Zampogna

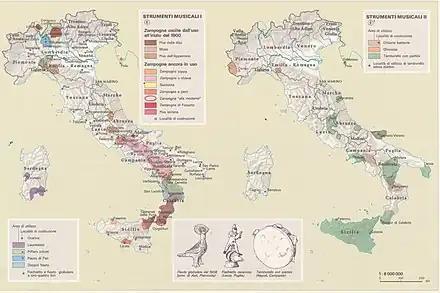
Map folk musical instruments in Italy

The double reeded version of the "zampogna" is generally played with the piffero (called "biffera" in Lazio, or "ciaramella" or "pipita" in other regions; a shawm, or folk oboe), which plays the melody and the zampogna provides chord changes, "vamping" or rhythmic harmony figures or a bass line and a soprano harmony as accompaniment. This double reed tradition would include Central Italy (Latium, southern Abruzzo and Molise), that of southern Basilicata (Pollino) and nearby areas of Calabria, and some areas of Sicily (Syracuse, Palermo). Single reed versions are played solo in the Calabrian tradition of the "surdullina" (Cosenza), and a version with a plugged chanter called the "surdullina albanese", and the Sicilian or "ciaramella" (Catania, Messina, and Reggio Calabria). The chanters and drones vary, according to the tradition, from a few inches long (surdullina) to nearly two meters in length, such as used in the cathedral of Monreale (Palermo) and nearly every size in between. The pipes are related to the Sardinian , a single reed "triple clarinet" comprising two chanters and a drone and played in the mouth by circular breathing.